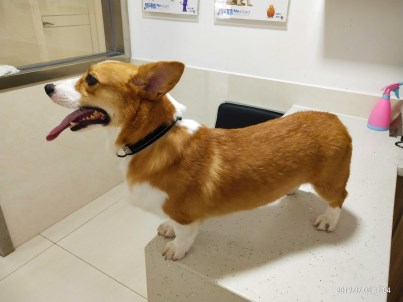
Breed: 2909-n000116-Cardigan